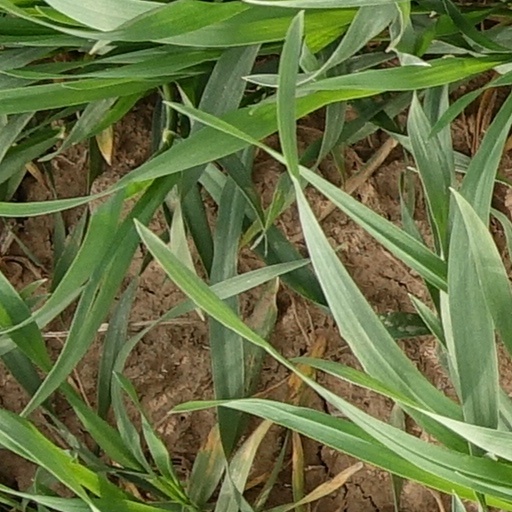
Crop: wheat